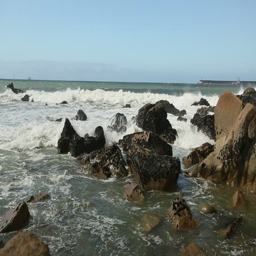
surf splash over the stones in cloudy weather